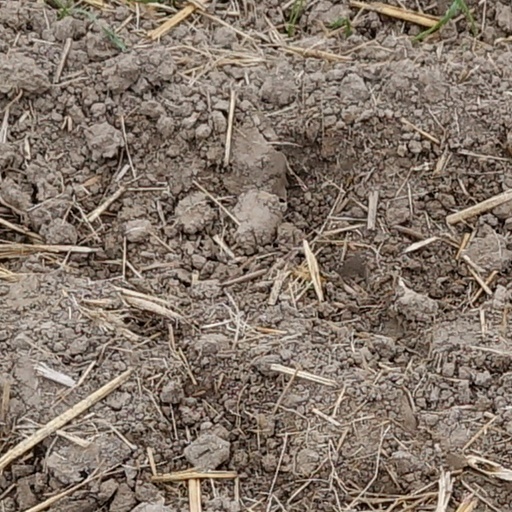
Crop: wheat